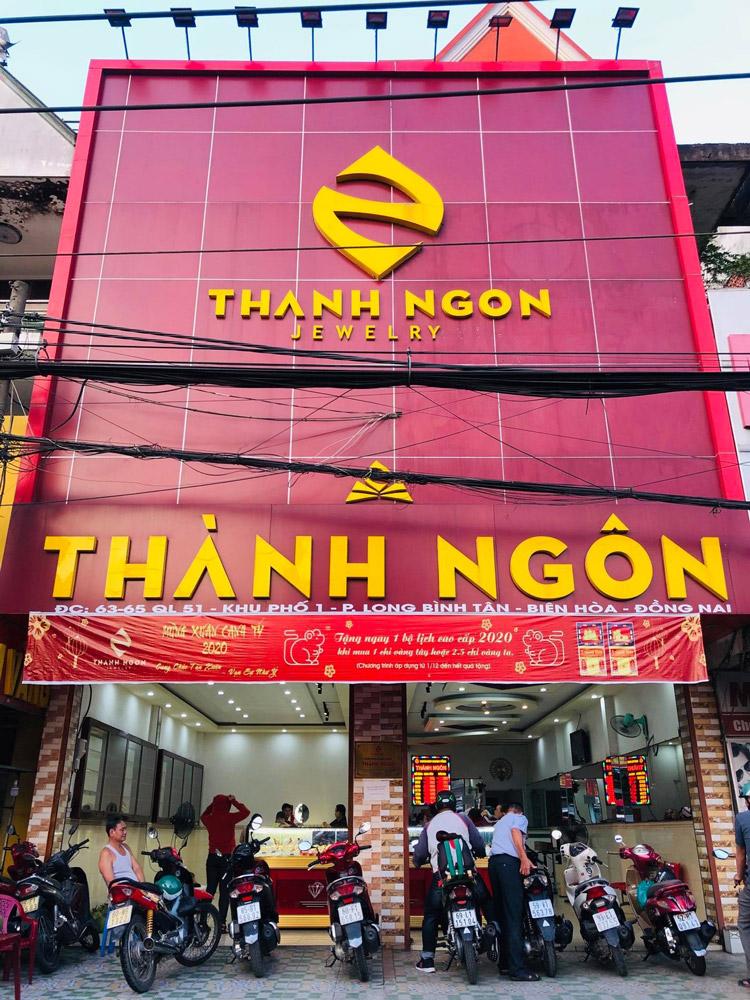
người đàn ông mặc áo tím đang dắt một chiếc xe máy